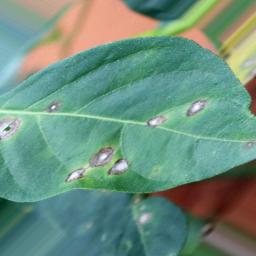
Label: cercospora